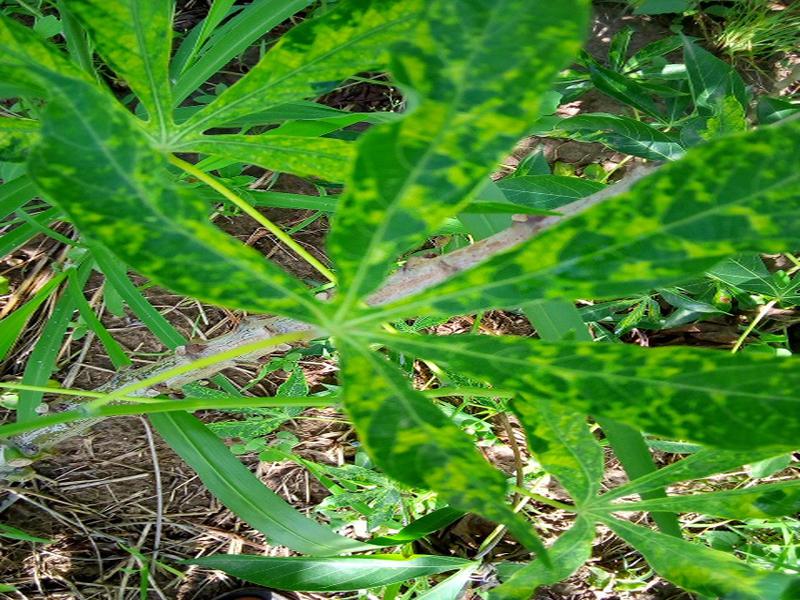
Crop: cassava
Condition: mosaic_disease